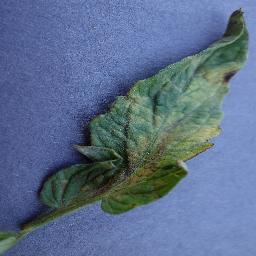
Label: Tomato___Leaf_Mold